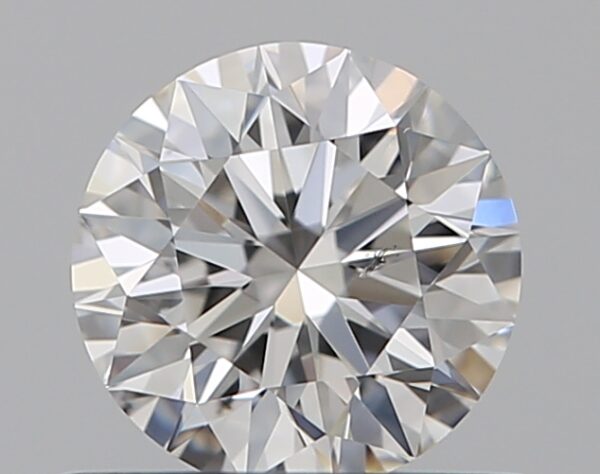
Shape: round
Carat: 0.51
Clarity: SI1
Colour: F
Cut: EX
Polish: EX
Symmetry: EX
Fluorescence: N
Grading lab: GIA
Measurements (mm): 5.09 x 5.12 x 3.19